Gunung Gangsir

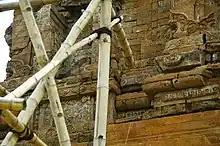
Remnants of the original bricks, showing details of brick work ornamentations.

The history of this temple – such as its original name, which deity being venerated in this temple, who was the king or regional ruler that commissioned the construction and when was it – are still unknown, since no records nor inscriptions found near the temple that could shed the information about this temple. Formerly, this temple was known by locals as Keboncandi temple.